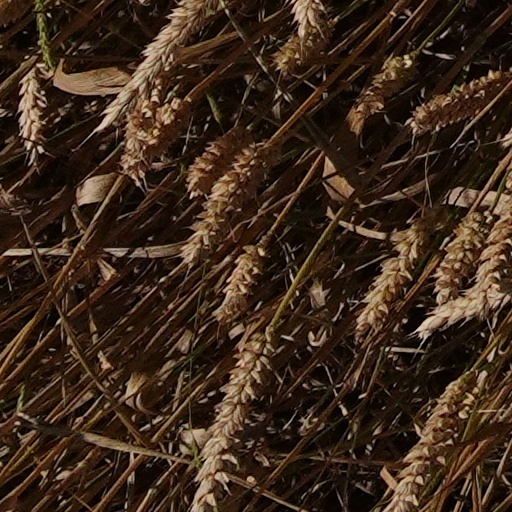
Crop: wheat